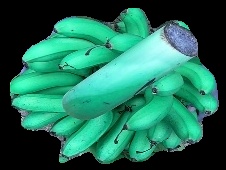
Variety: rasbale
Grade: grade1